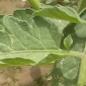
Crop: Tomato
Condition: healthy-leaf